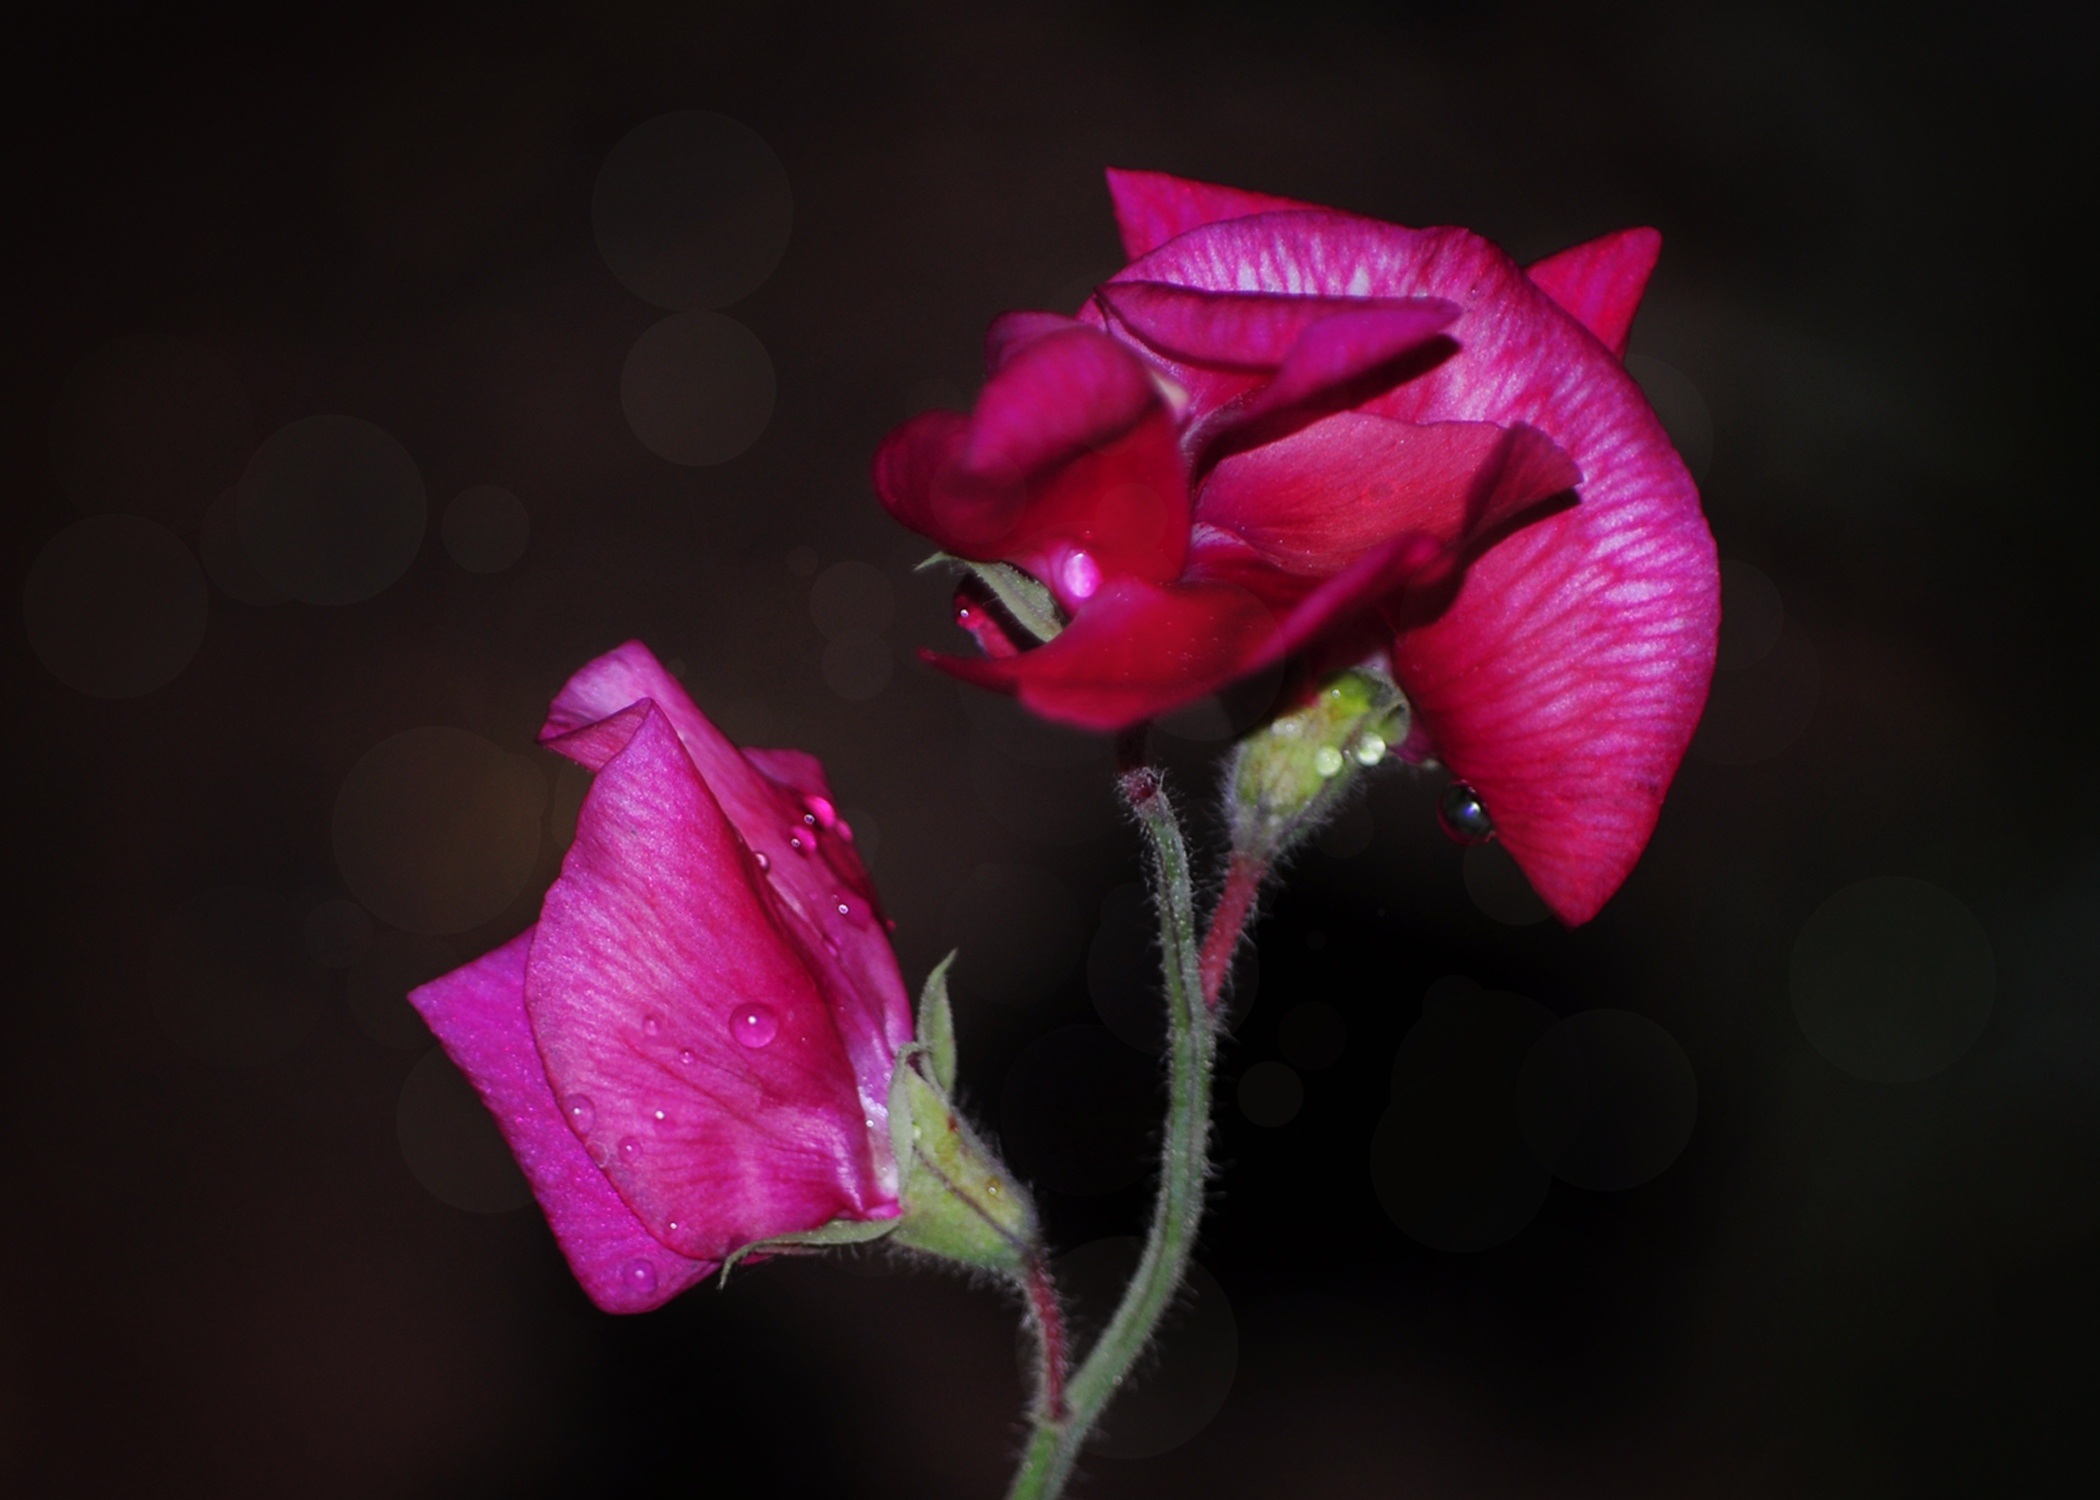
nature, blossom, plant, photography, leaf, flower, purple, petal, floral, rose, red, garden, pink, flora, flowers, close up, pea, bud, macro photography, flowering plant, garden roses, rose family, plant stem, land plant, sweet peas